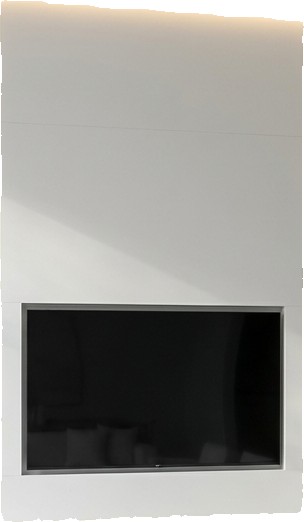
Surface category: wall